Cunninghamhead Estate

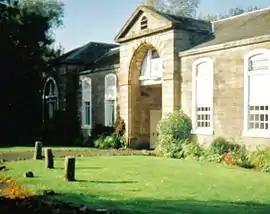
The old stables with the staddle stone bases.

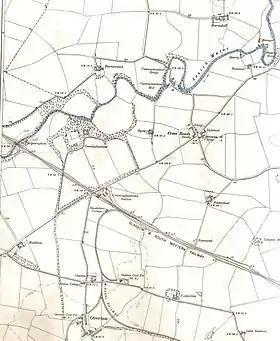
A map of the area in 1897.

Aiton gives the following description of a building in the Eglinton Estate which may have inspired the construction of this summer house if this is what it is, saying that ""Near to the gardens, in a remote corner, more than half encircled by the river, a remarkably handsome cottage has been reared, and furnished, under the direction of Lady Jean Montgomery, who has contrived to unite neatness and simplicity, with great taste, in the construction of this enchanting hut. That amiable lady, spends occasionally, some part of her leisure hours, about this delightful cottage: viewing the beauties, and contemplating the operations of nature, in the foliage of leaves, blowing of flowers, and maturation of fruits; with other rational entertainments, which her enlightened mind is capable of enjoying.""Lady Jane Hamilton, the Earl's Aunt built or extended 'Lady Jane's Cottage' which lay beside the Lugton Water. She used this building to teach domestic economy to peasant girls. This may represent a later use of Lady Jane's cottage.